List of Pennsylvania state forest natural areas

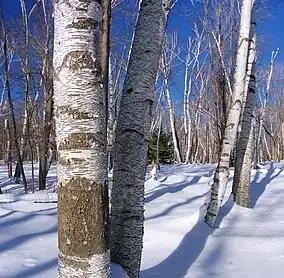
A stand of white birch trees in Marion Brooks Natural Area, an example of the types of ecosystem protected by the Commonwealth

The Commonwealth of Pennsylvania in the United States includes 58 natural areas in its State Forest system. They are managed by the Pennsylvania Bureau of Forestry, a division of the Pennsylvania Department of Conservation and Natural Resources.